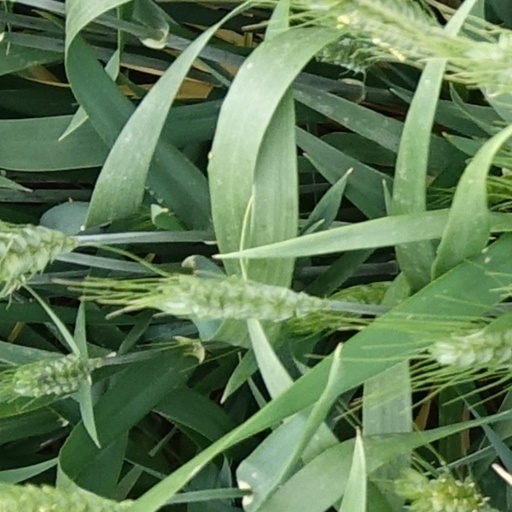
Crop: wheat